William Orton (businessman)

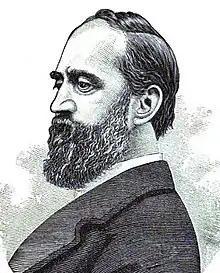
William Orton in 1882's "The Royal Road to Wealth: How to Find and Follow It".

Orton was appointed president of the United States Telegraph Company in the fall of 1865. When this company merged with Western Union in 1866 Orton was appointed Western Union's vice president. He also studied law, and attained admission to the bar in 1867. In 1867 Jeptha Wade resigned as president of Western Union, and Orton succeeded him. In addition to his position at Western Union, Orton was president of the Gold and Stock Telegraph Company, International Ocean Telegraph Company, and Atlantic and Southern Telegraph Company.